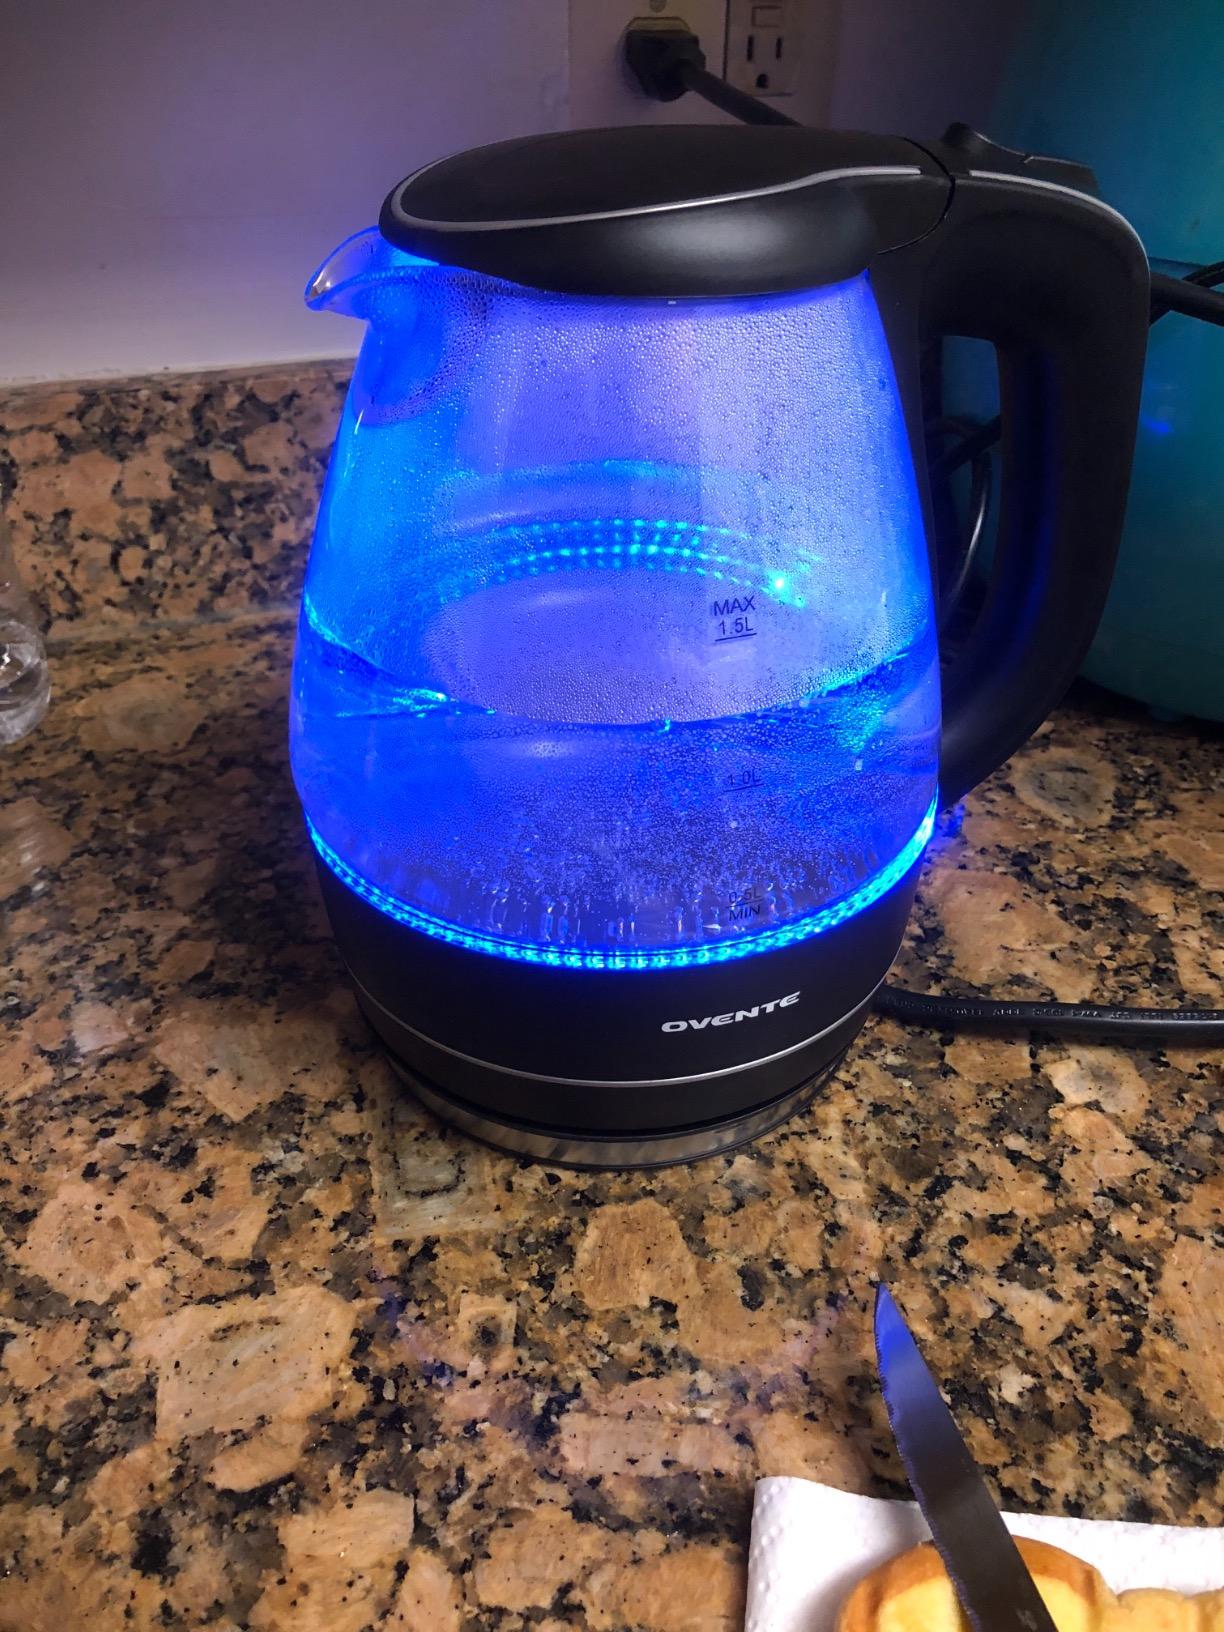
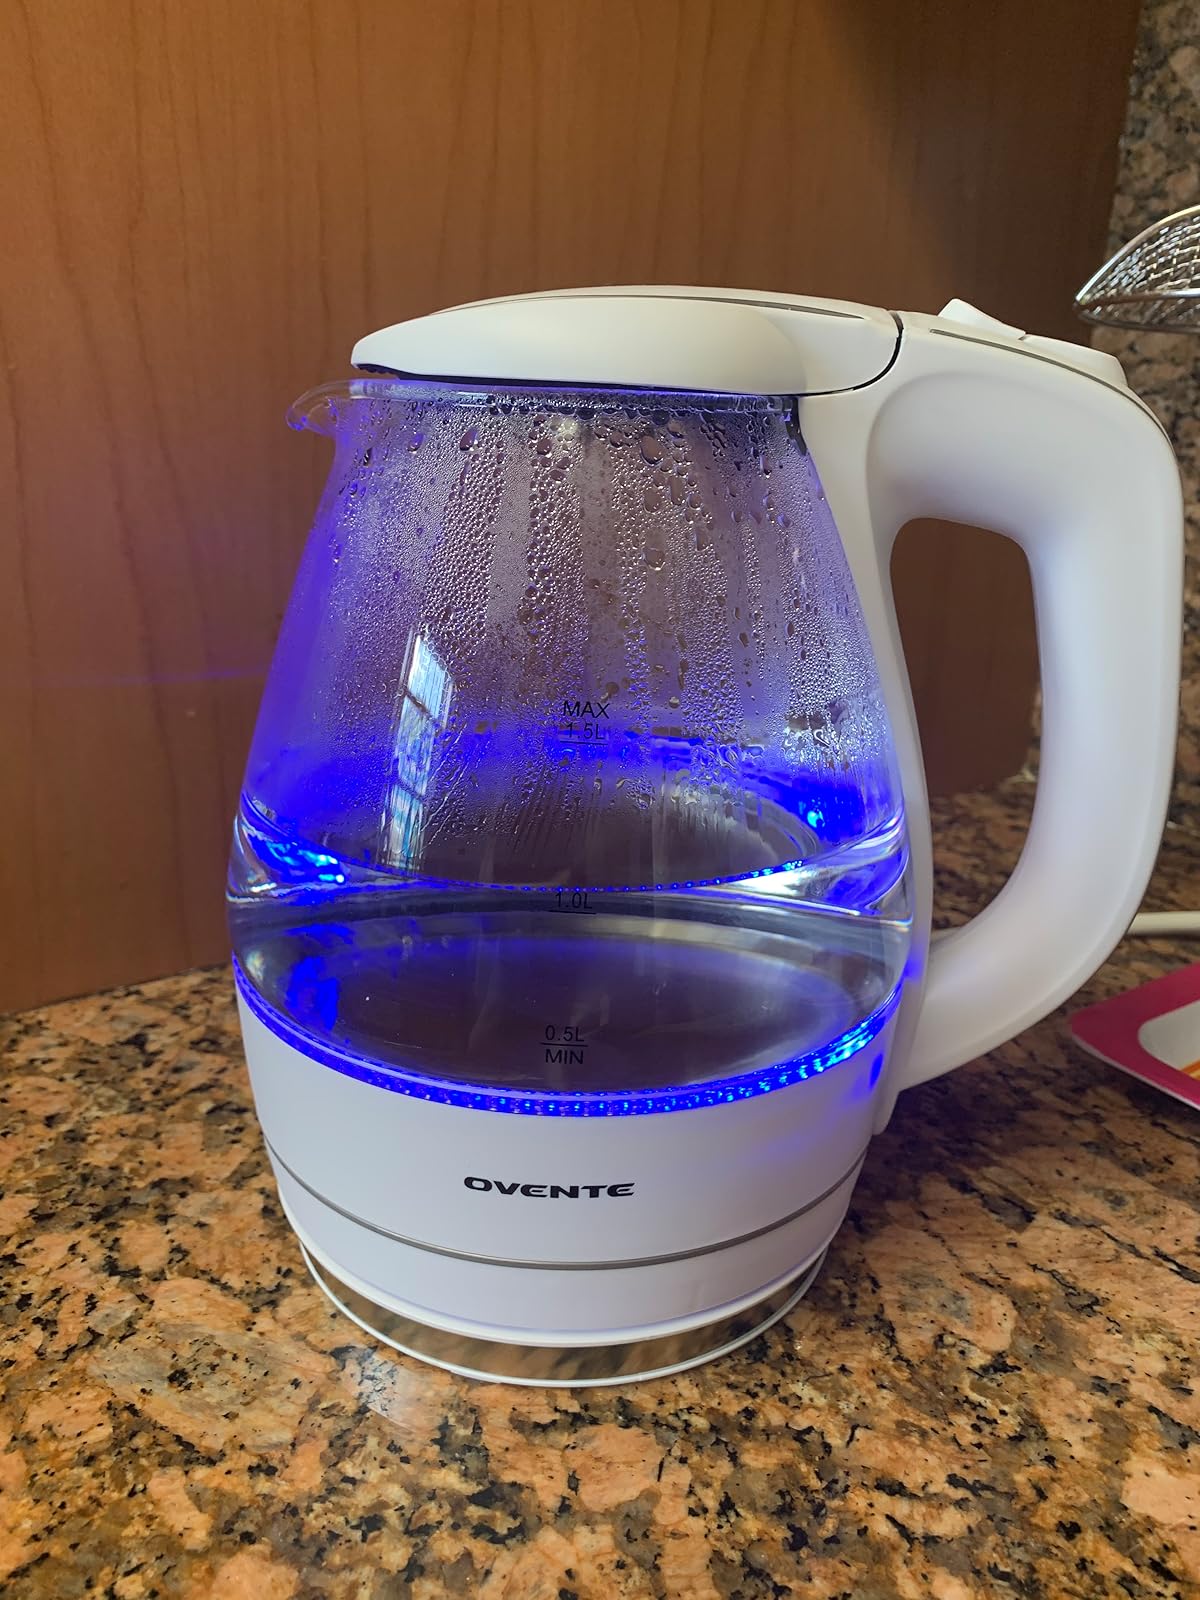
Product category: items_kettle
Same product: no